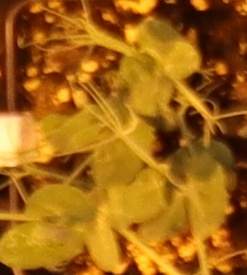
Label: Field Pea